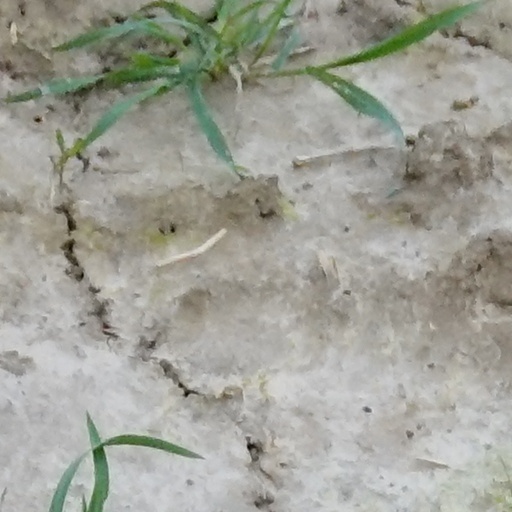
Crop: wheat